Nikhil Kumar (governor)

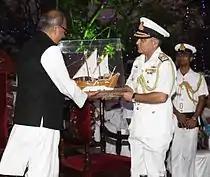
Vice Admiral Satish Soni presenting a memento to the state Governor Shri Nikhil Kumar

He held many important assignments and posts of national importance, in particular Additional Director General, Border Security Force (BSF) (1989–91; 1992–94), and Police Commissioner of New Delhi during 1995–97. In 1997-99 he became Special Secretary with charge of internal security at the Home Ministry. He also served as director-general of the Indo-Tibetan Border Police, and National Security Guards, a position he held till his retirement in July 2001. He was then appointed Member, National Security Advisory Board, Government of India (2001–03). He was awarded the Police Medal for Meritorious Service in 1977 and the President's Police Medal for Distinguished Service in 1985.